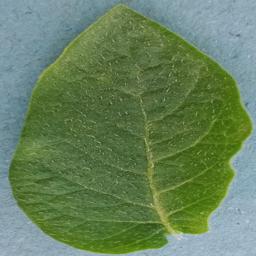
Etiqueta: Sana